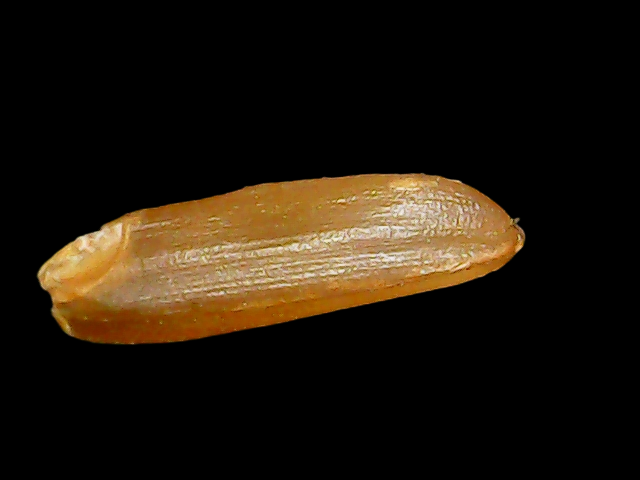
Rice variety: Binadhan20